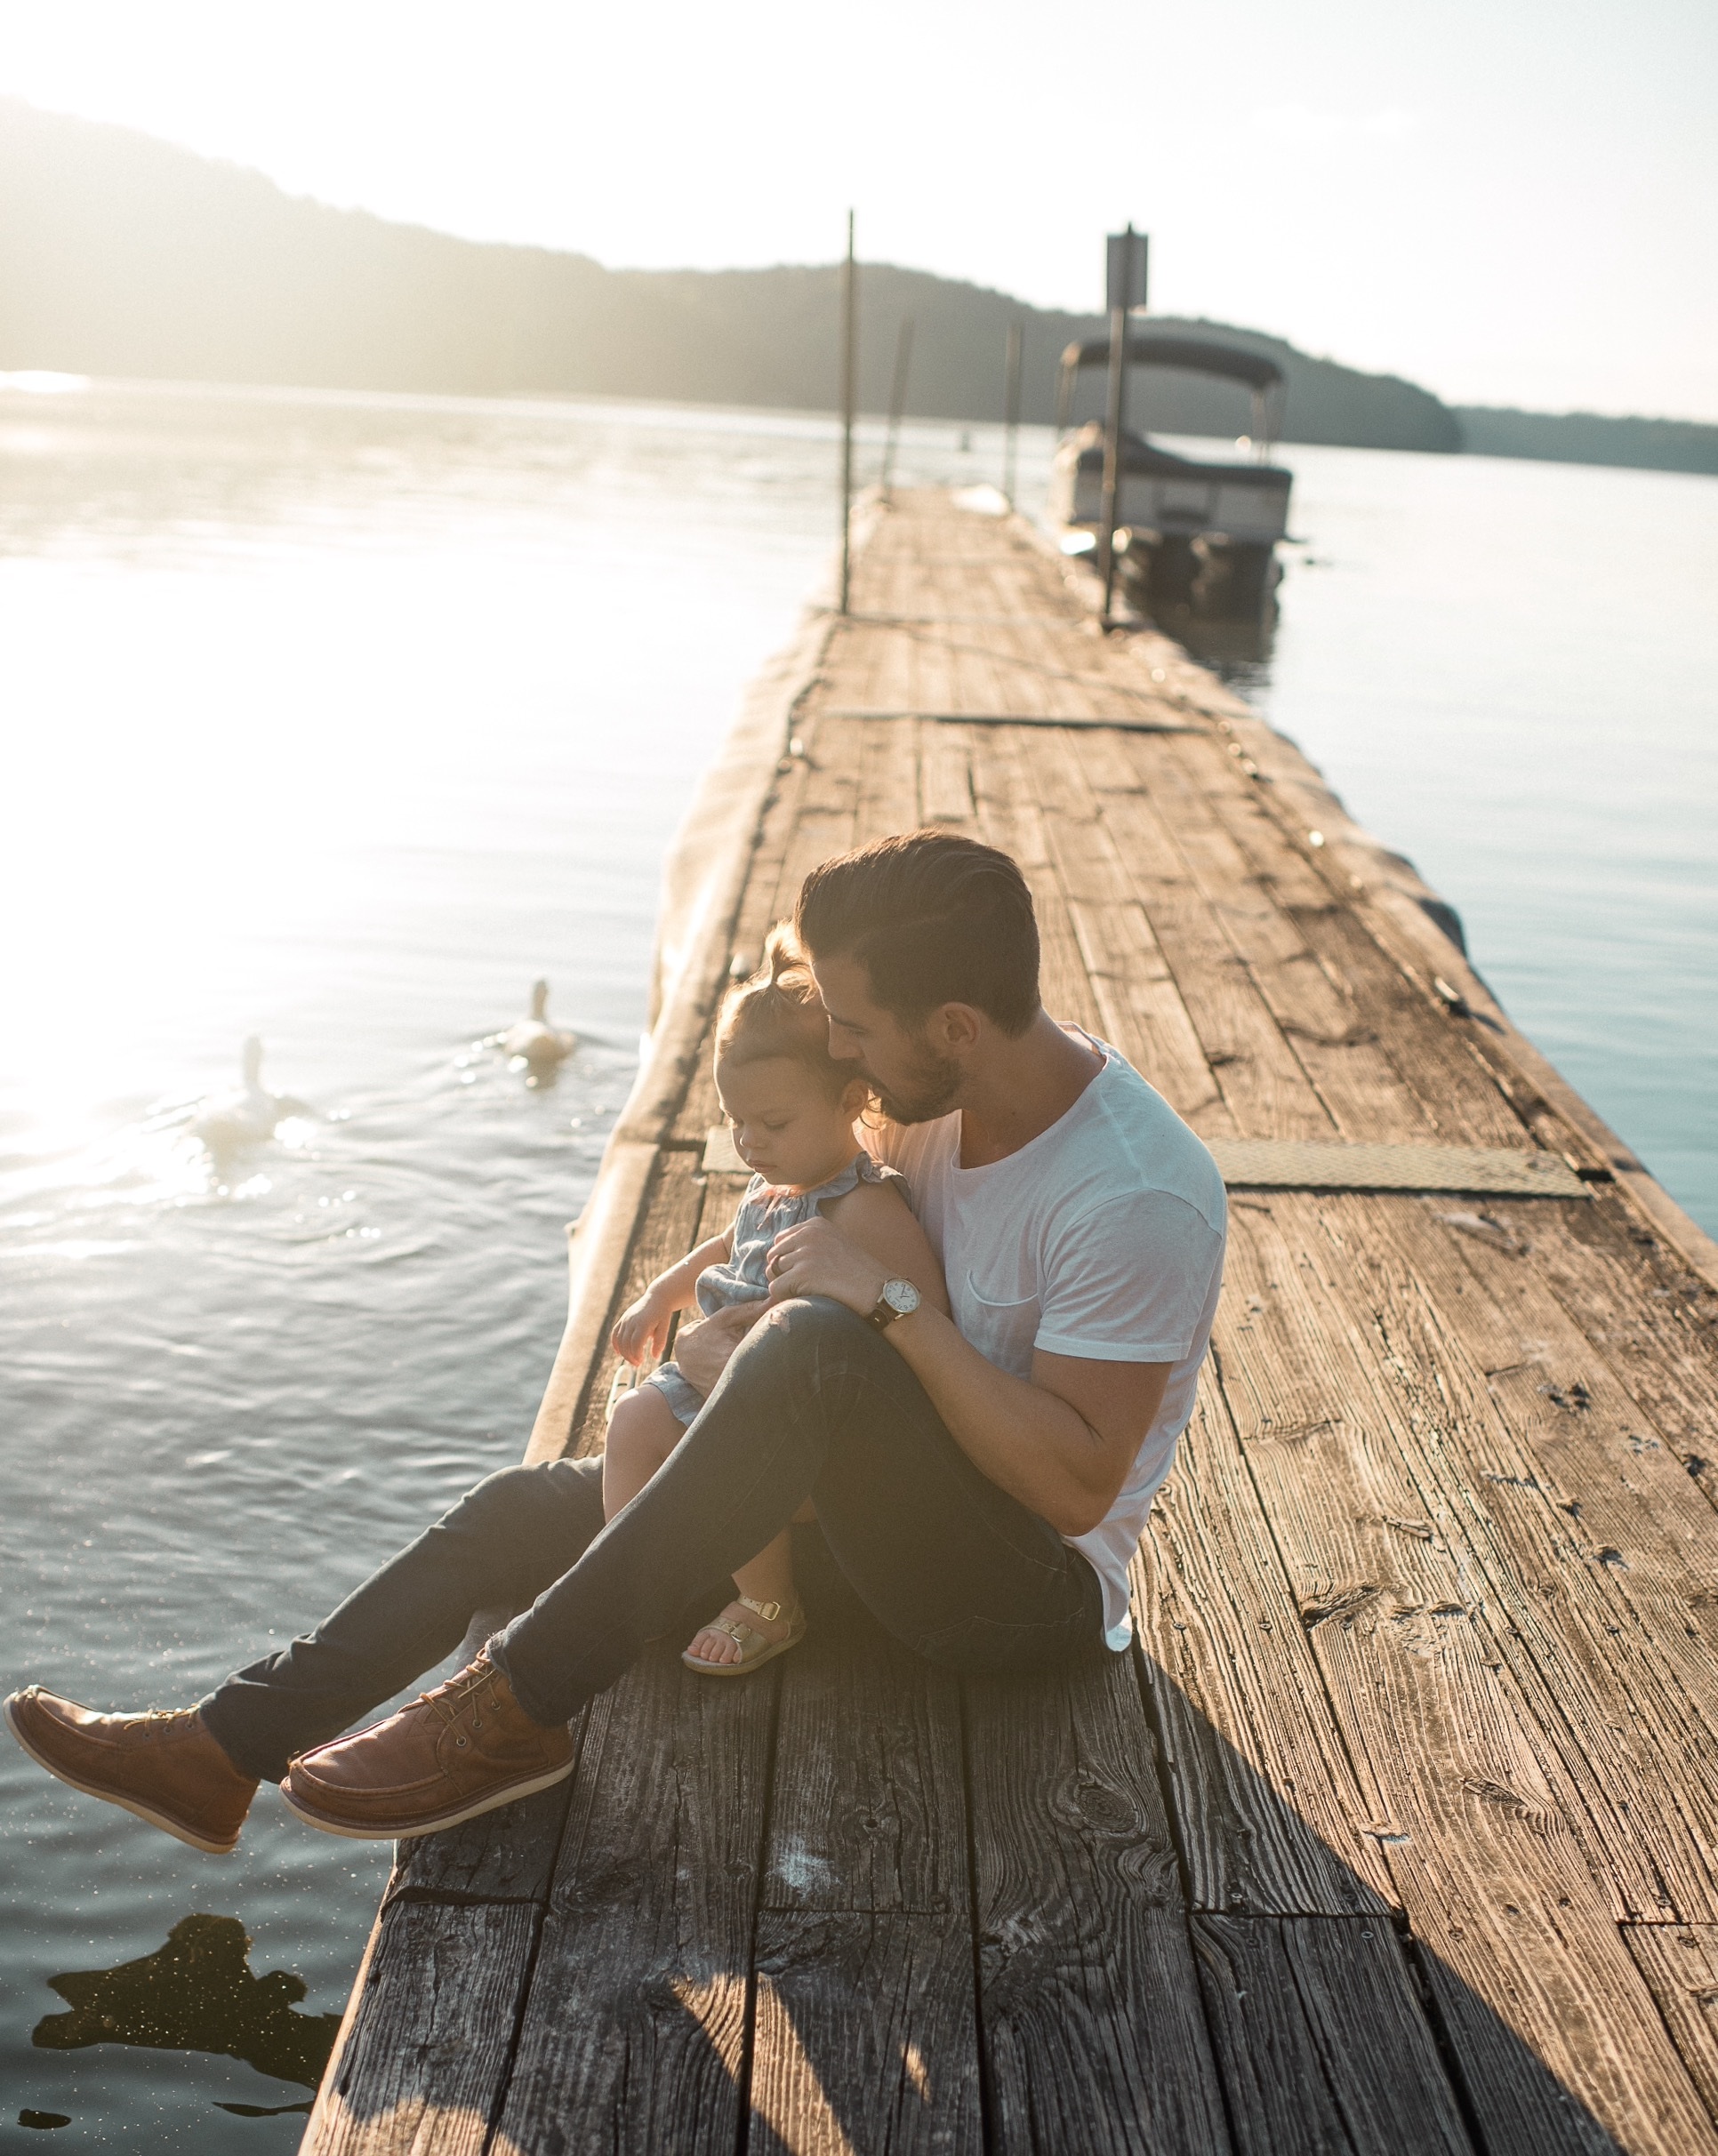
man, sea, water, people, boat, lake, pier, river, vehicle, romance, child, jetty, leisure, seashore, outdoors, sunny, watercraft, photo shoot